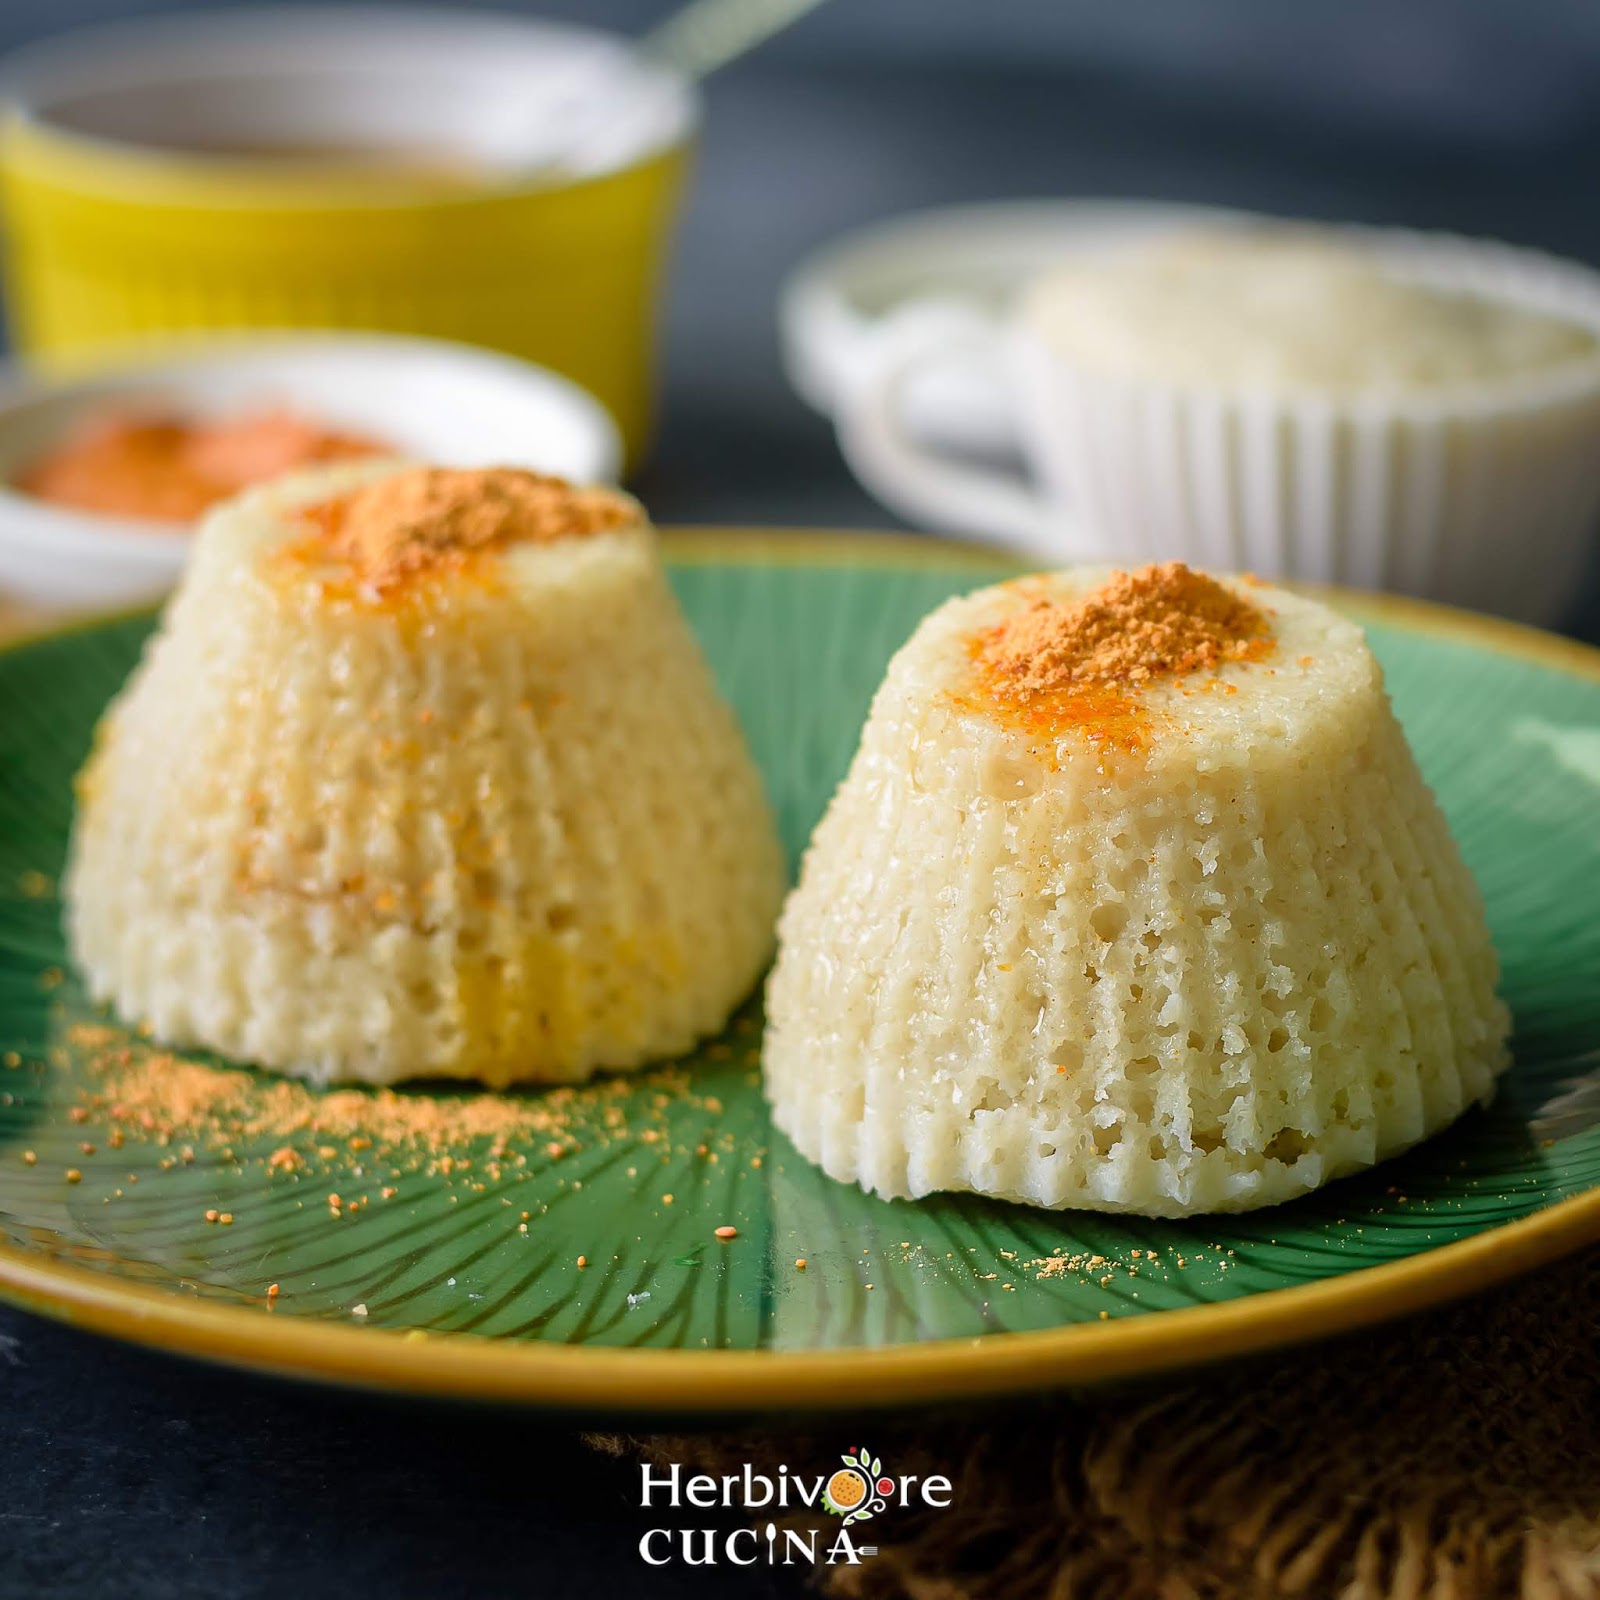
Dish: idli